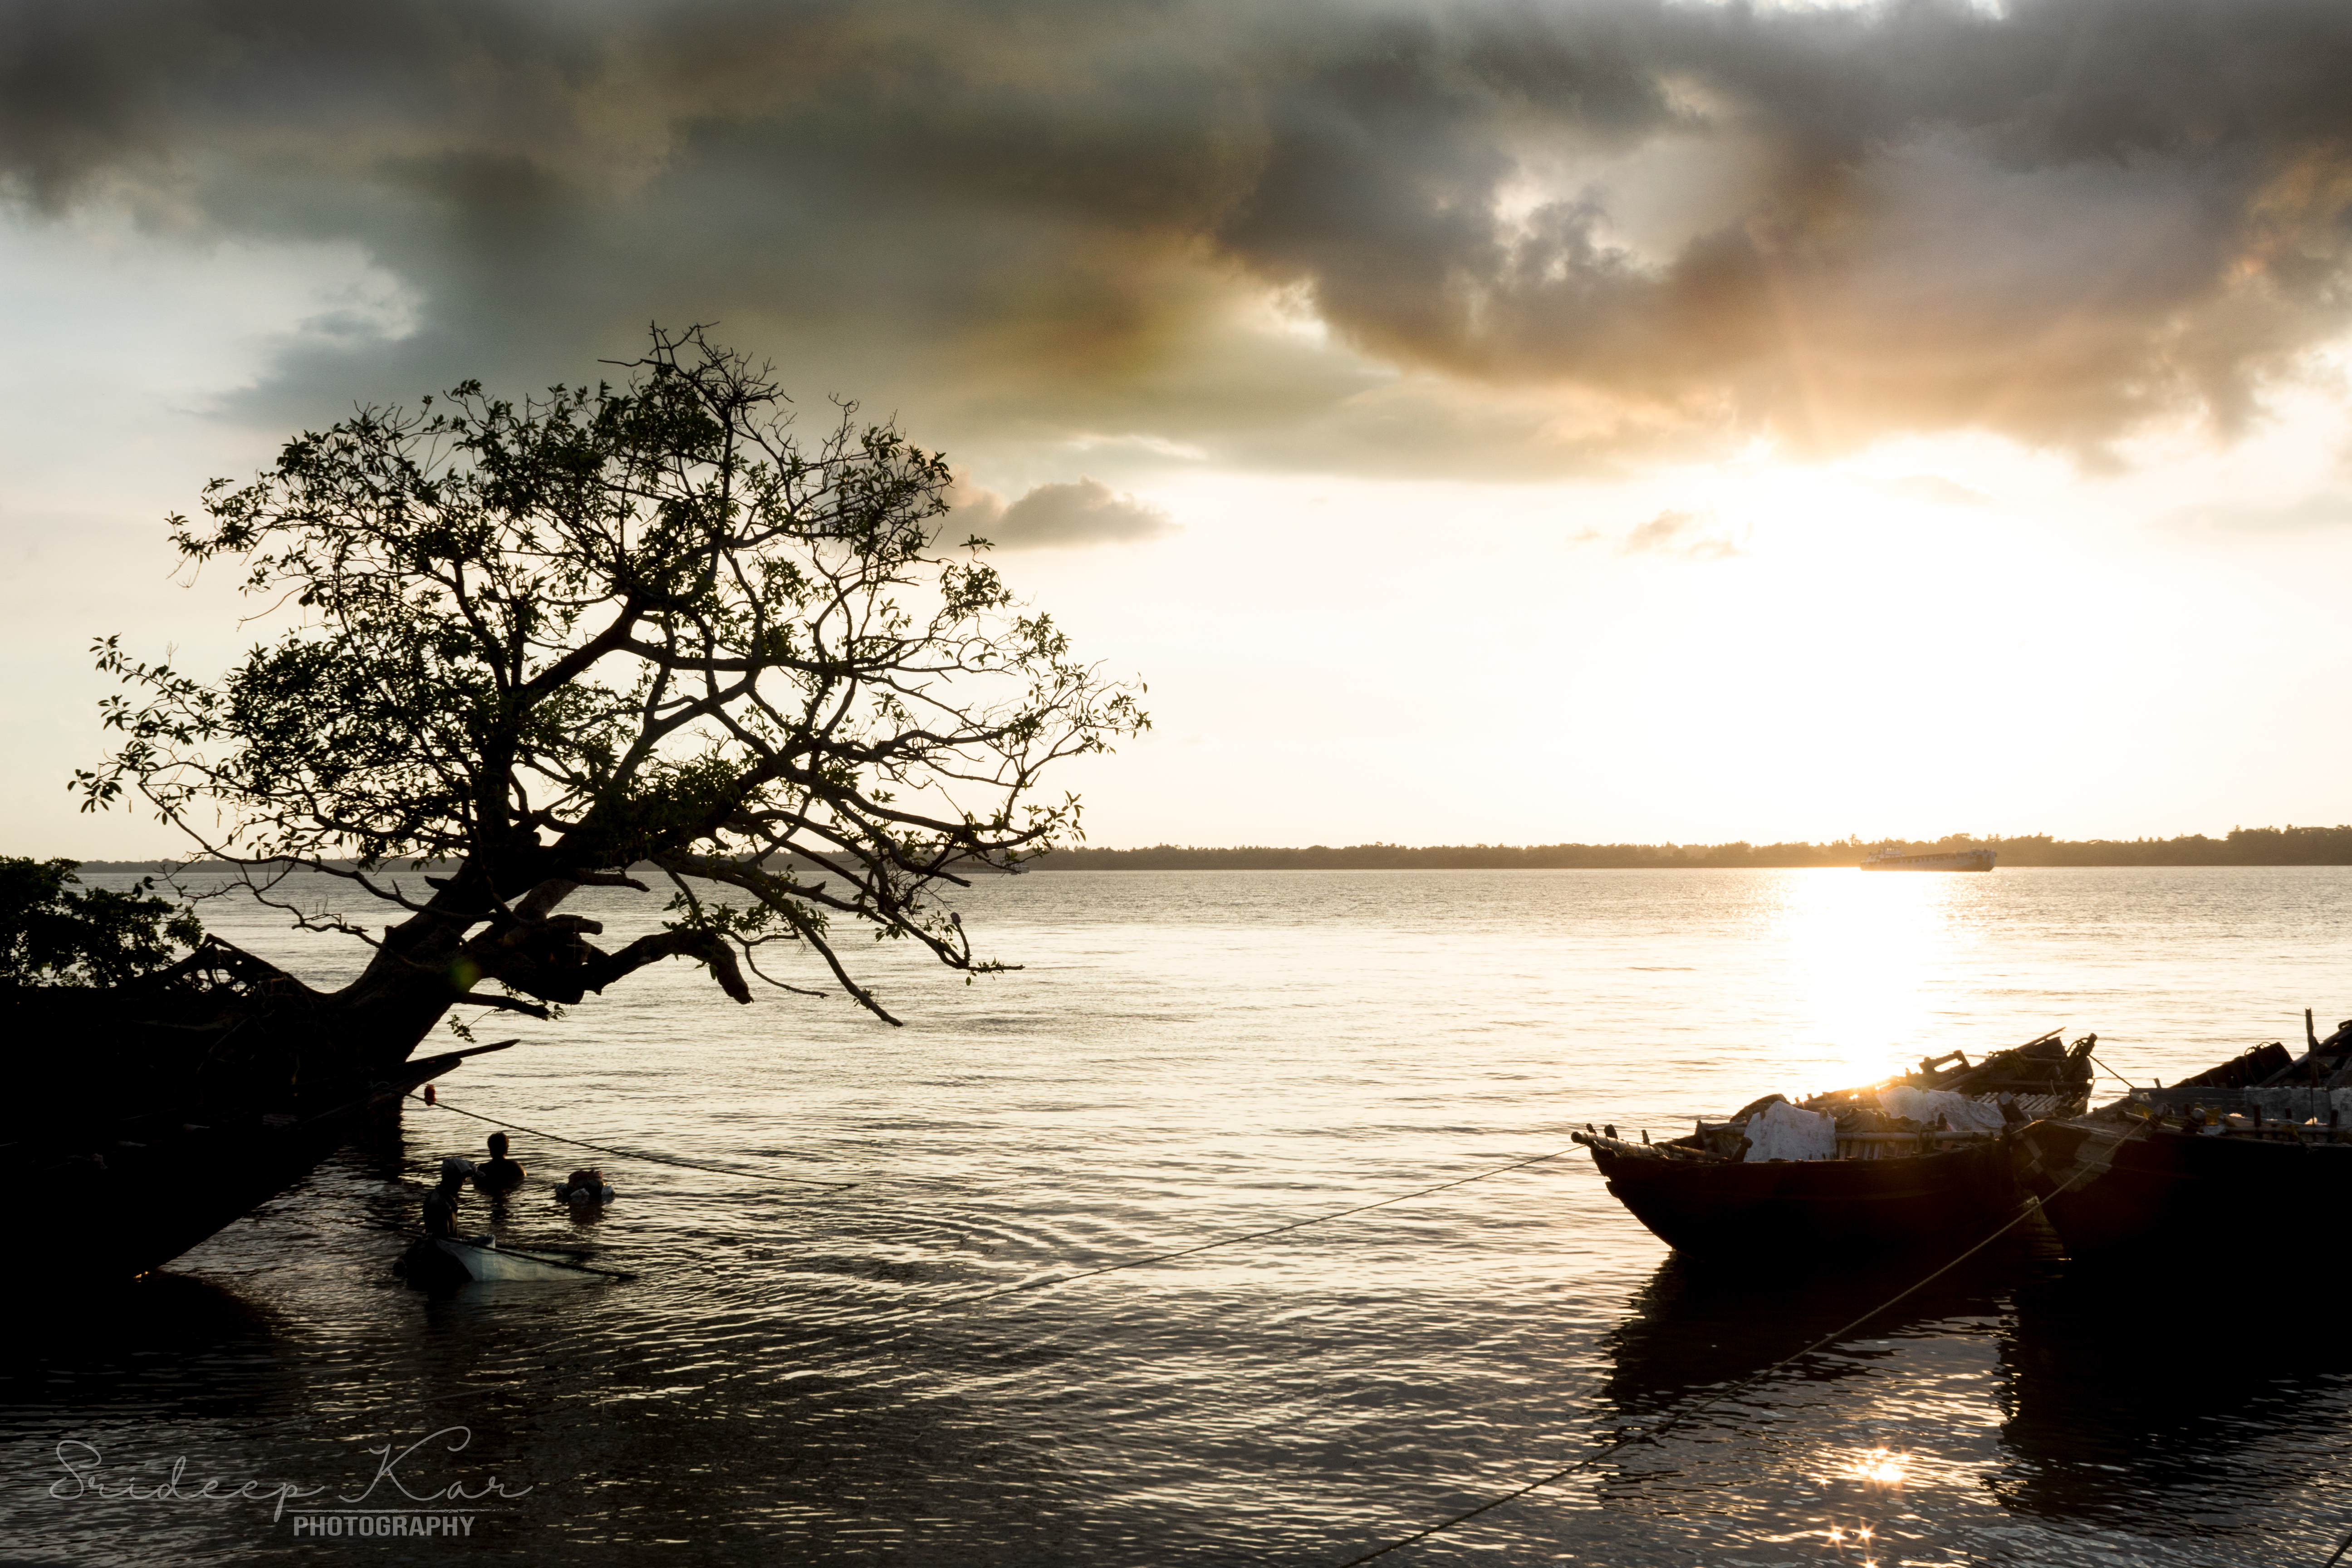
india, ganges, river, boat, landscape, afternoon, dusk, cloudysky, tree, water, ganga, bharat, hindustan, westbengal, sky, nature, natural landscape, cloud, morning, horizon, calm, sea, sunset, reflection, evening, sunlight, lake, woody plant, atmosphere, ocean, tropics, sunrise, vehicle, bank, plant, branch, coast, wood, loch, bay